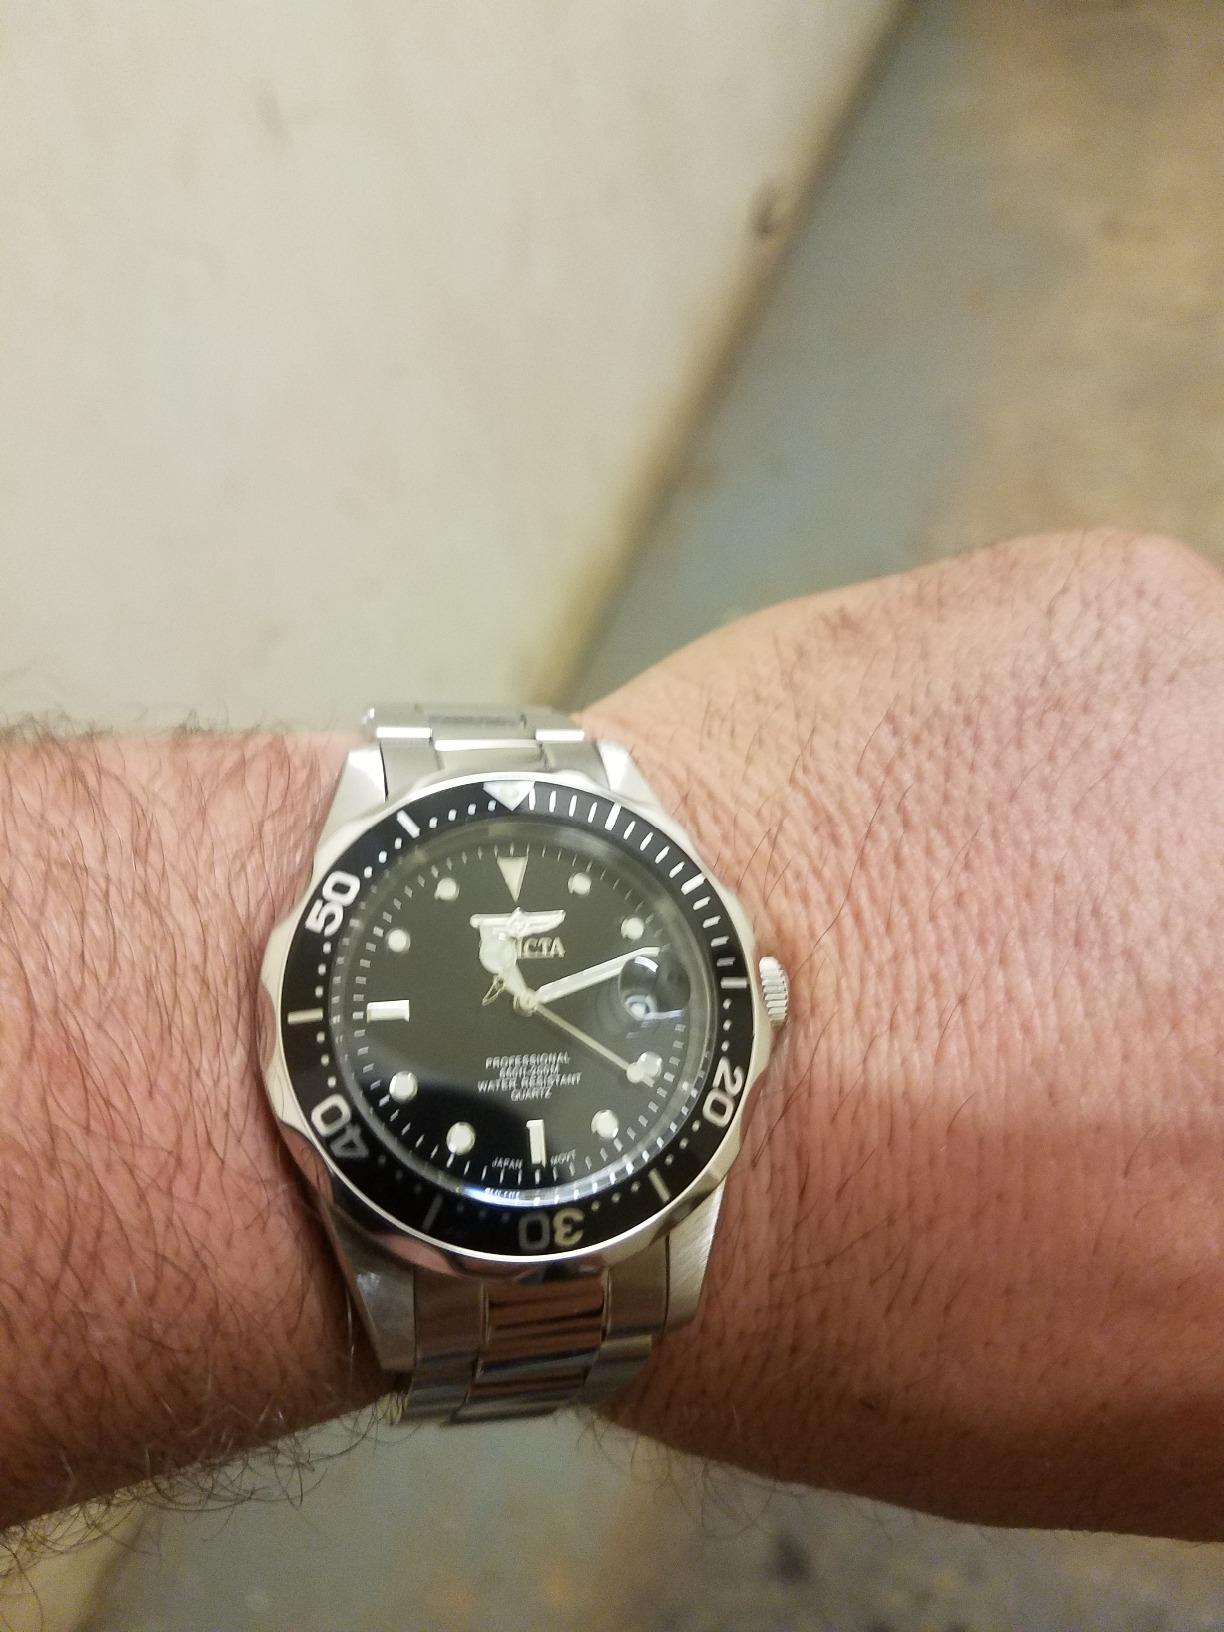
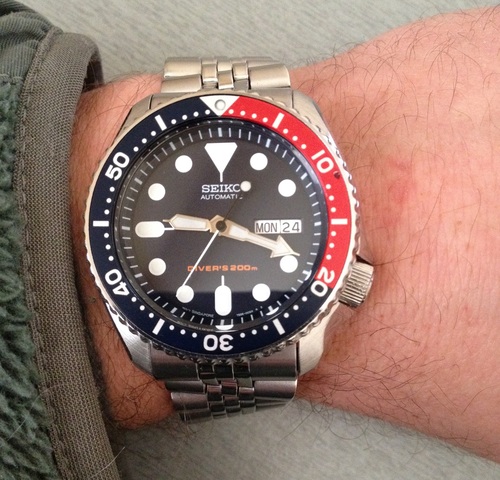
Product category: accessories_watch
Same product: no